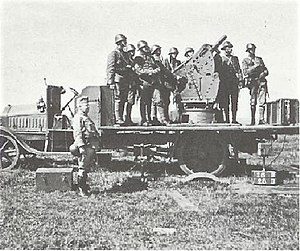
Slaget om Holland / Baggrund / De nederlandske styrker
Hollandsk mobil anti-luftskyts kanon. Denne kanon var faktisk et tysk anti-luftskyts batteri, som hollænderne havde købt fra Ententen, som havde modtaget den som krigsskadeserstatning fra den besejrede tyske hær efter 1. verdenskrig.
Slaget om Holland var en del af Fall Gelb, den tyske invasion af Holland, Belgien, Luxembourg og Frankrig under 2. verdenskrig. Slaget varede fra den 10. til den 14. maj 1940, hvor den hollandske hovedstyrke kapitulerede. Hollandske styrker blev med med at kæmpe mod Wehrmacht i Holland indtil den 17. maj. Nazityskland holdt derefter Holland besat, og de sidste dele af Holland blev først befriet i maj 1945.